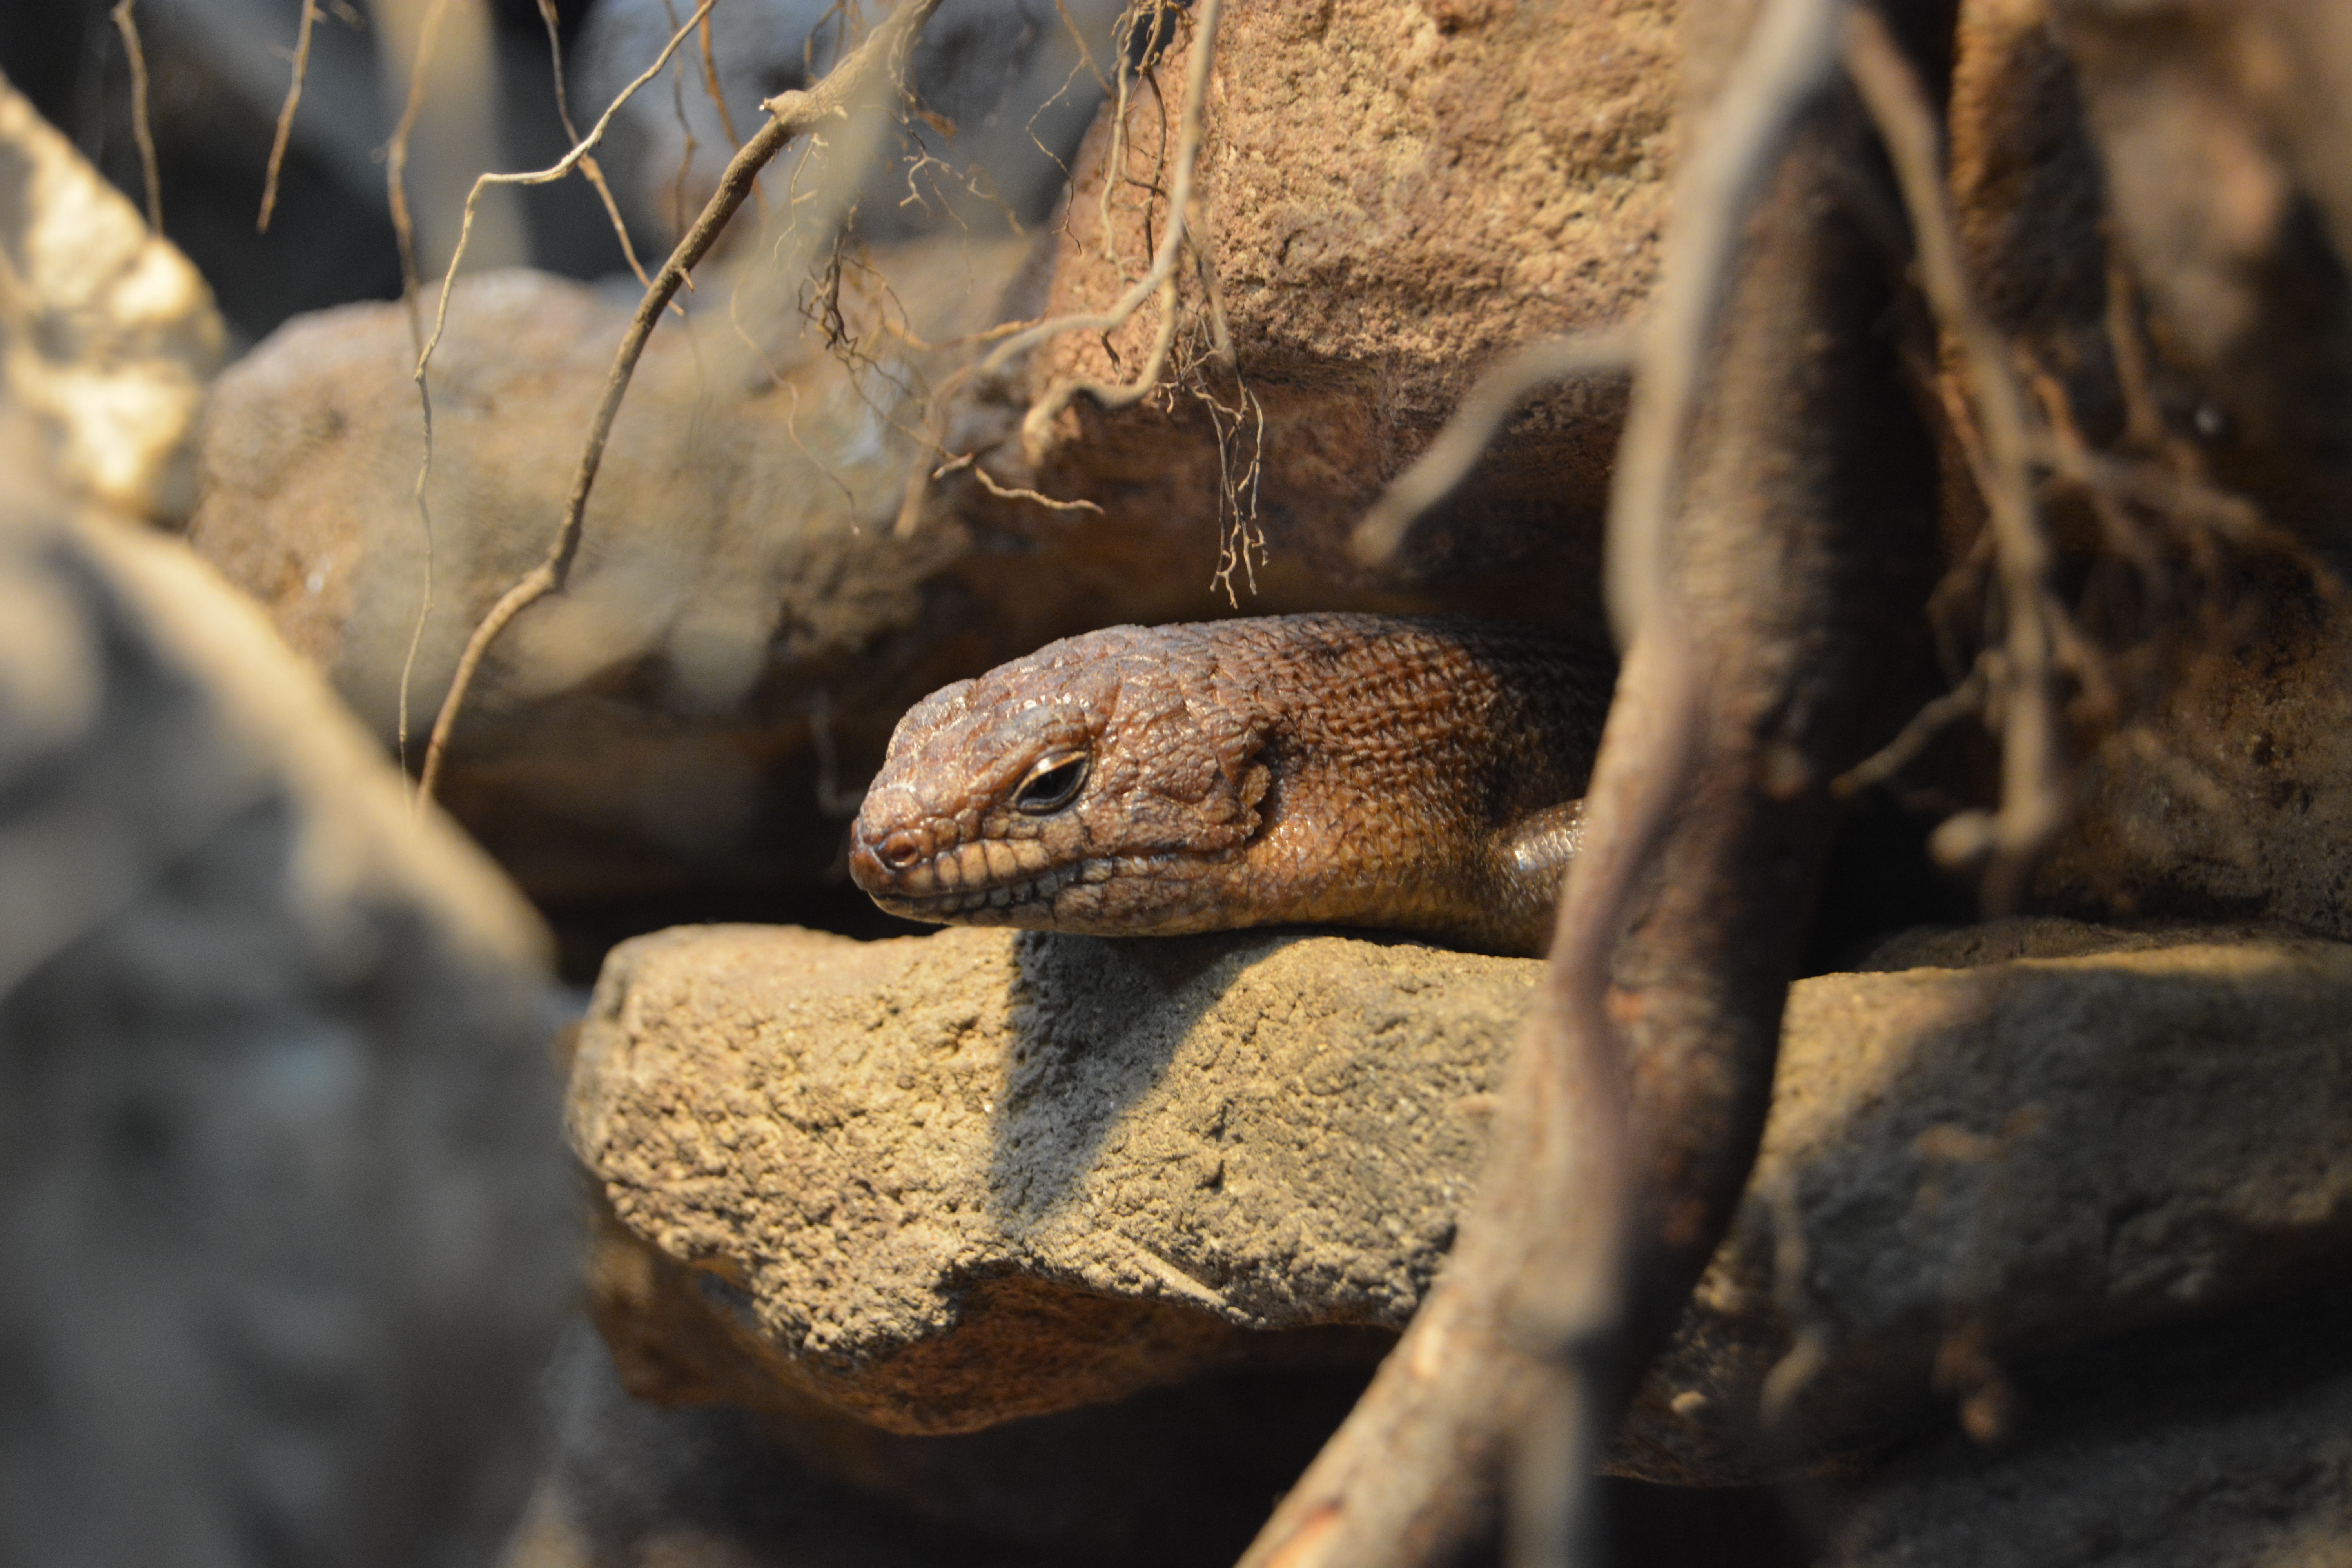
nature, rock, wildlife, zoo, brown, reptile, fauna, lizard, close up, scaly, macro photography, schuppenkriechtier, komodo dragon, scaled reptile